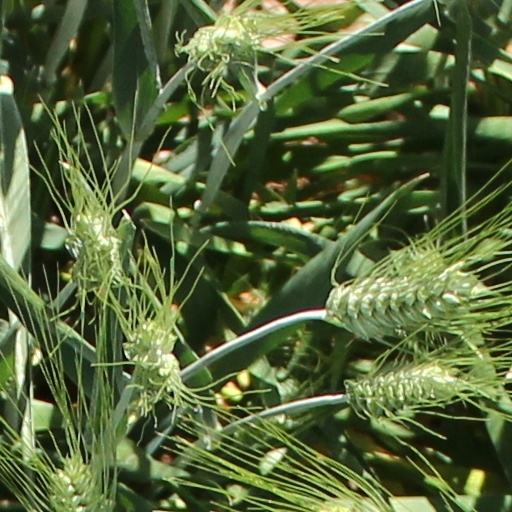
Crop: wheat